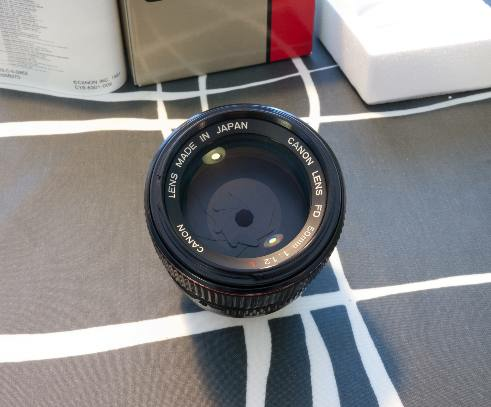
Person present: No